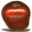
Label: apple